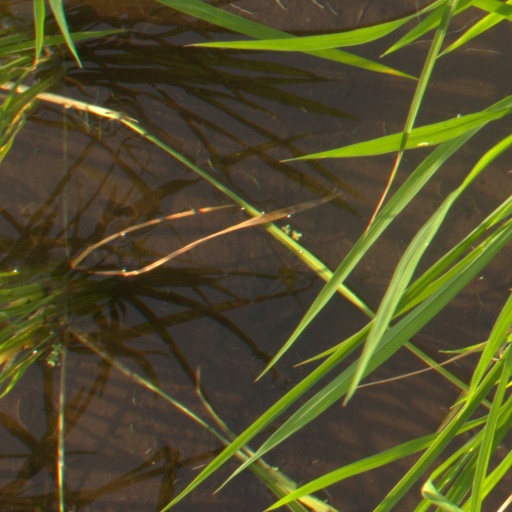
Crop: rice